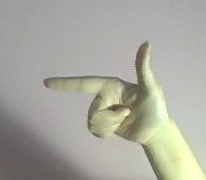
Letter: yaa